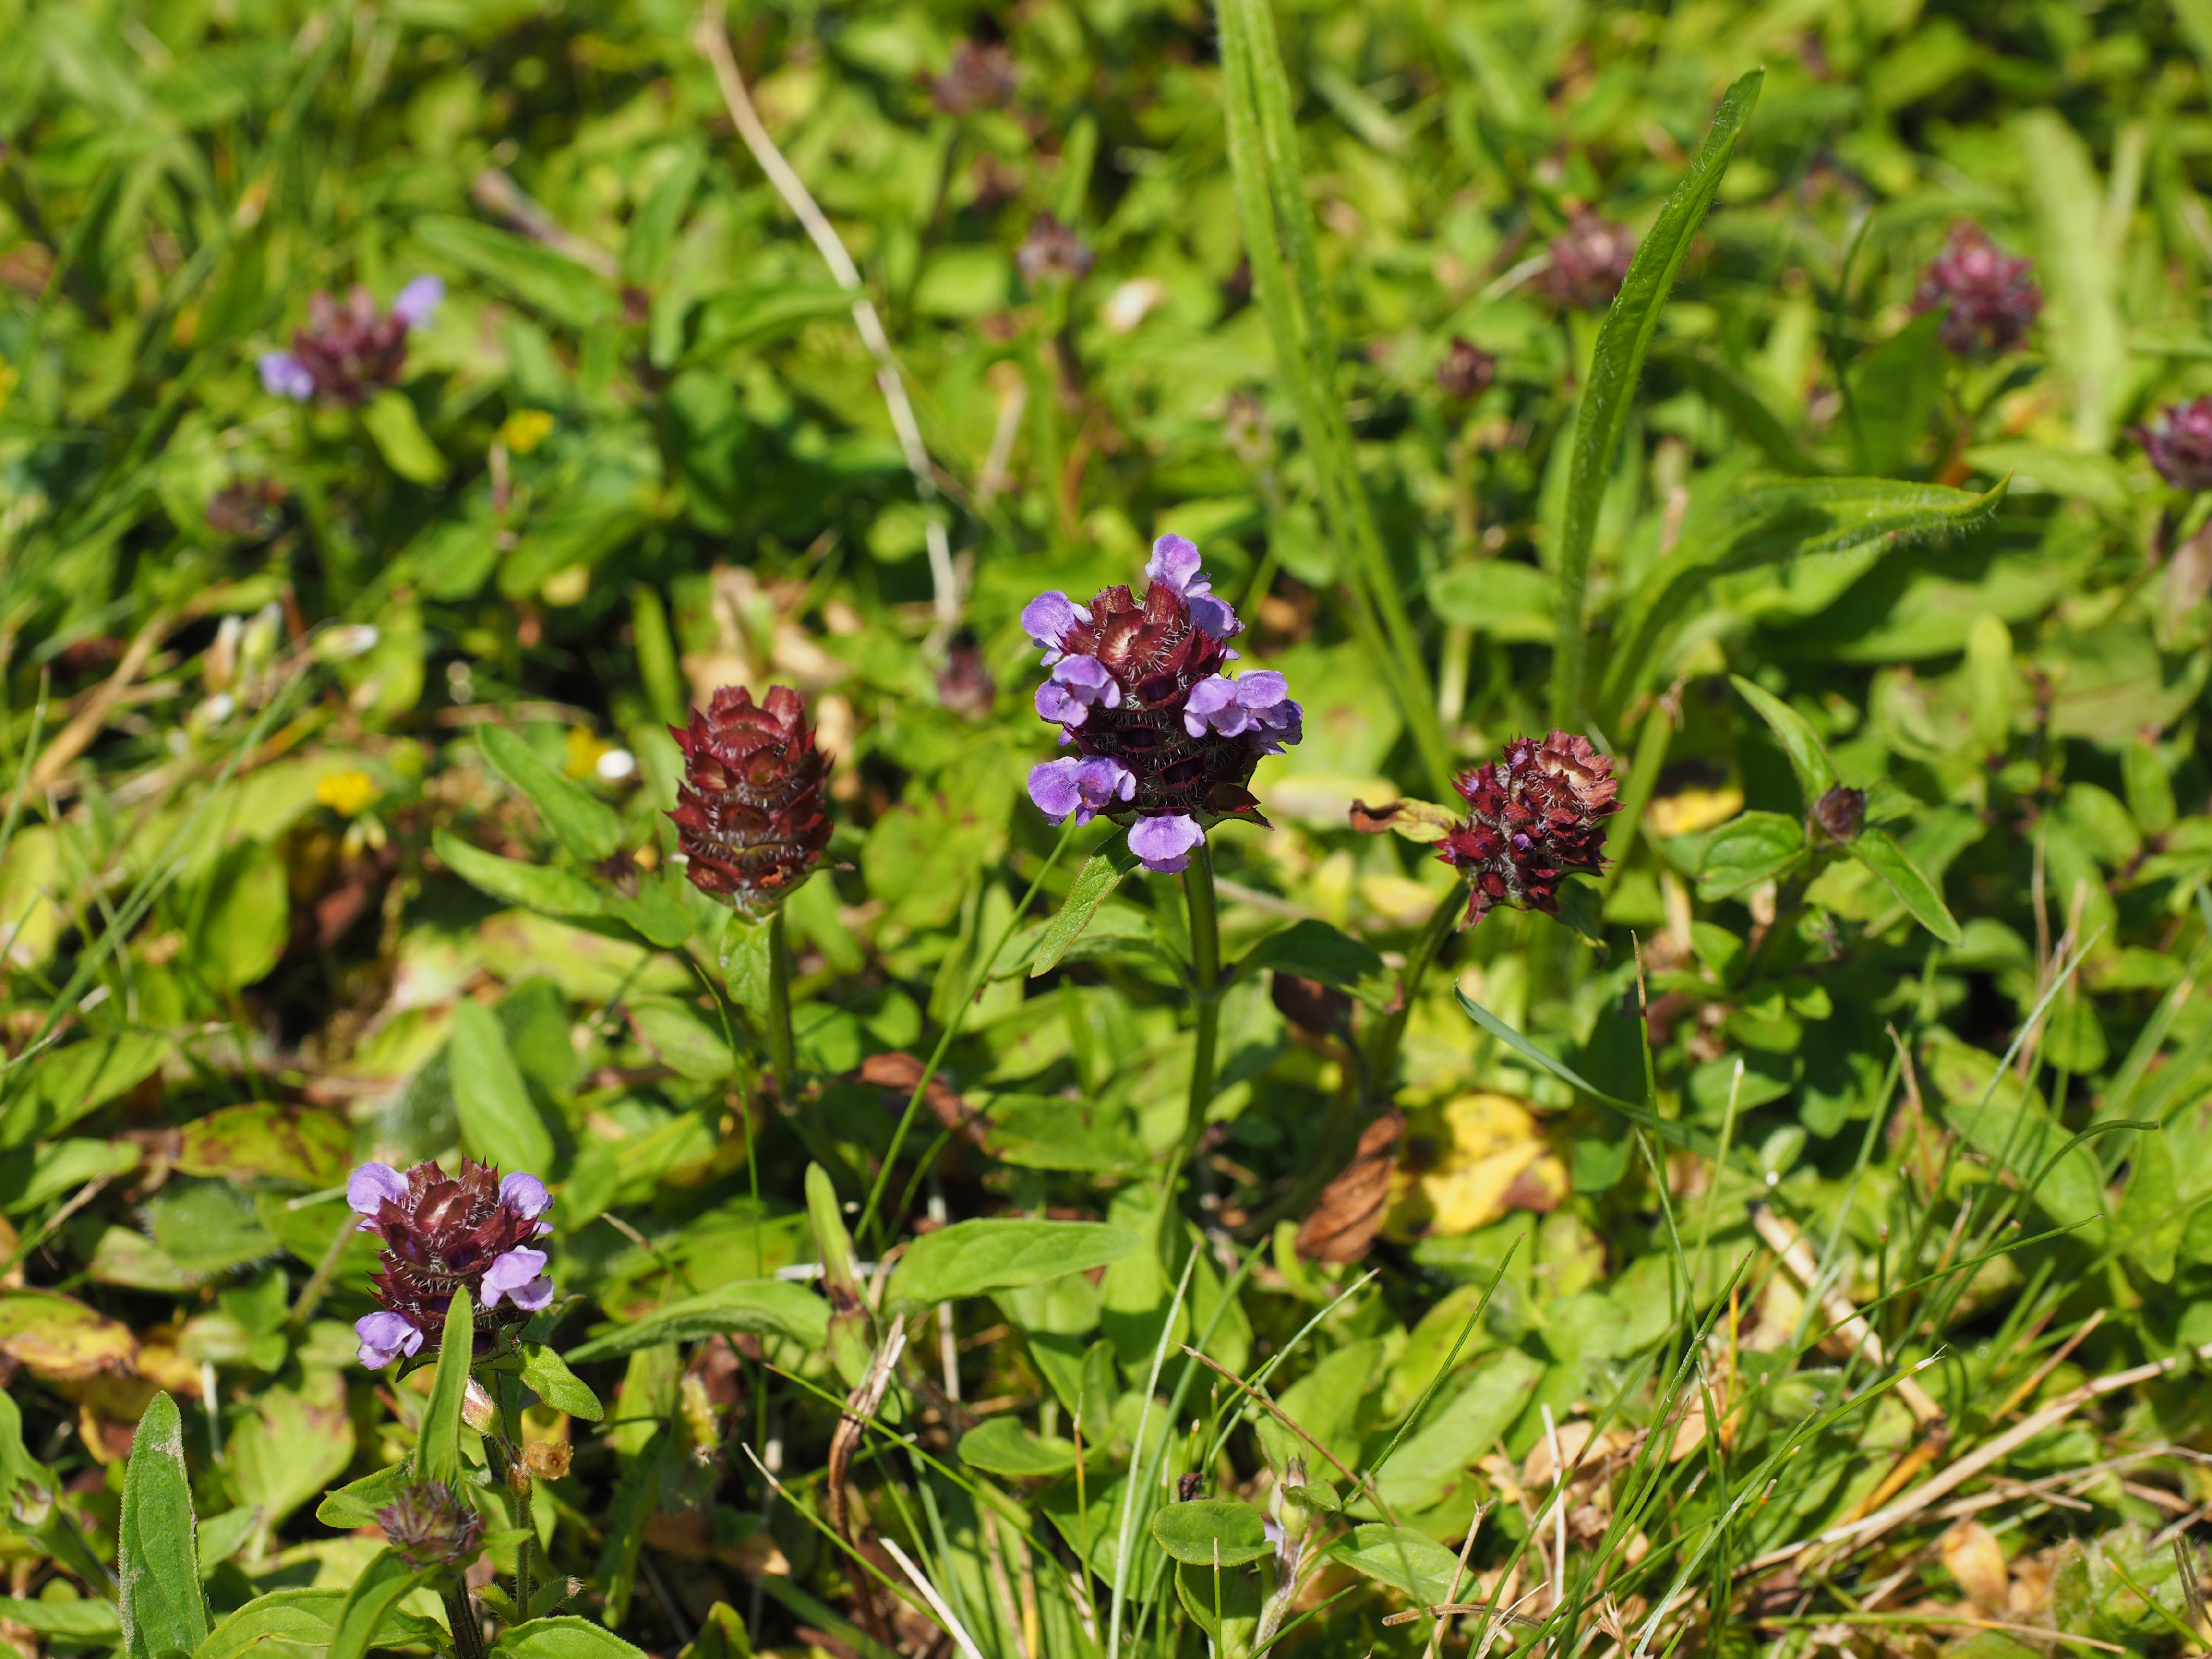
blossom, plant, meadow, flower, purple, bloom, herb, botany, flora, wildflower, pointed flower, violet, reddish, flowering plant, grassland plants, prunella, lamiaceae, small accentor, prunella vulgaris, ordinary accentor, land plant, anagallis, small brunelle, self healing, g nselartig, g nsel hnlich, st antoni herb, brown ellen, brunellen, br nikraut, bruni, brunwort, brunwurtz, white bugeln, gaheyl, ghaheyle, god healing, gotthihl, blue guckguck, gunzel, neck herb, immergsund, mundf ulkraut, mundf ulzapfen, oogenpr kel, prawenwurz, prickeln sn, radeheyle, veiteln